Tests of general relativity

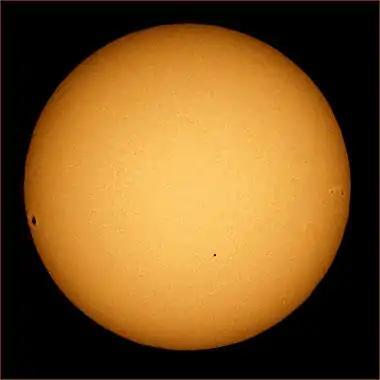
Transit of Mercury on November 8, 2006 with sunspots #921, 922, and 923

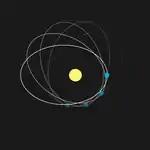
The perihelion precession of Mercury

Under Newtonian physics, an object in an (isolated) two-body system, consisting of the object orbiting a spherical mass, would trace out an ellipse with the center of mass of the system at a focus of the ellipse. The point of closest approach, called the periapsis (or when the central body is the Sun, perihelion), is fixed. Hence the major axis of the ellipse remains fixed in space. Both objects orbit around the center of mass of this system, so they each have their own ellipse. However, a number of effects in the Solar System cause the perihelia of planets to precess (rotate) around the Sun in the plane of their orbits, or equivalently, cause the major axis to rotate about the center of mass, hence changing its orientation in space. The principal cause is the presence of other planets which perturb one another's orbit. Another (much less significant) effect is solar oblateness.